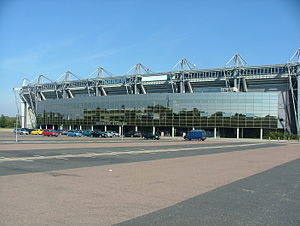
Brøndby IF
Brøndby IF er en dansk fodboldklub hjemmehørende i den københavnske forstad, Brøndbyvester. Brøndby IF betegner den professionelle fodboldafdeling i Brøndbyernes Idrætsforening, der blev stiftet den 3. december 1964 ved en sammenslutning af fodboldklubberne Brøndbyøster Idrætsforening og Brøndbyvester Idrætsforening. Klubbens førstehold, der spiller i den danske 3F Superligaen, afvikler sine hjemmebanekampe på Brøndby Stadion, hvor dets hold spiller i blå bukser og sokker samt gule trøjer.